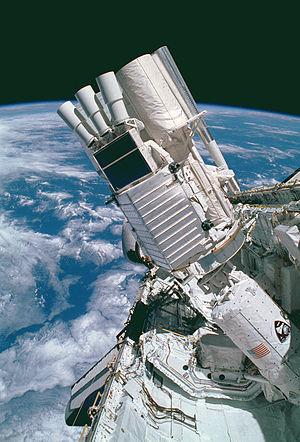
Sodern, filiale de la société aérospatiale ArianeGroup, est une entreprise française basée à Limeil-Brévannes en Île-de-France, spécialisée dans l'instrumentation spatiale et la neutronique.